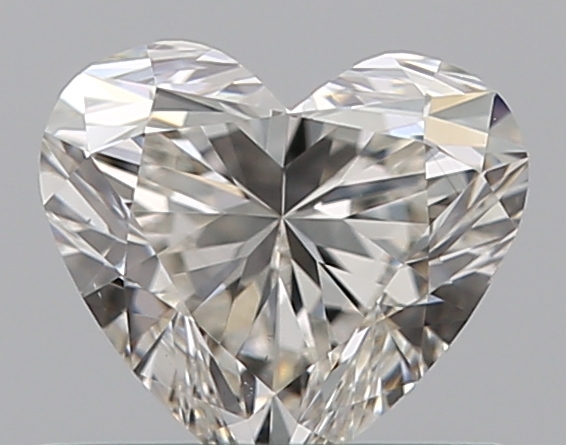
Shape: heart
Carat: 0.51
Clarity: VS2
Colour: I
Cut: EX
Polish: EX
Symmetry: VG
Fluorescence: N
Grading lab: GIA
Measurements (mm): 4.93 x 5.42 x 3.3